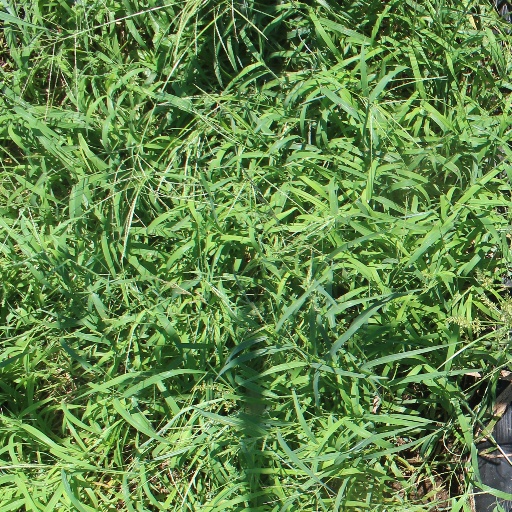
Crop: sorghum